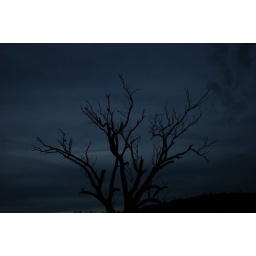
Dead trees form the homes for thousands of birds by day. By night they are empty.